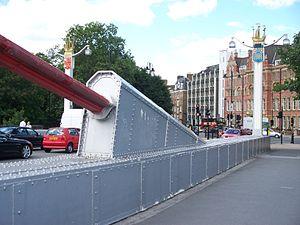
Le Chelsea Bridge est un pont suspendu ancré pour le trafic entre le nord et le sud de la Tamise à Londres, entre Grosvenor Bridge et l'Albert Bridge. Le pont a été dessiné par G. Topham Forest et a été ouvert le 6 mai 1937, remplaçant un ancien pont suspendu sur le même lieu.